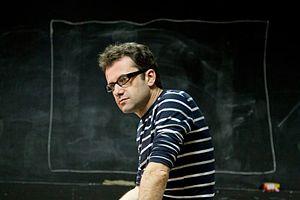
Javor Gardev, né le 23 février 1972 à Sofia, est un réalisateur et metteur en scène bulgare.